Waldstock Festival UK

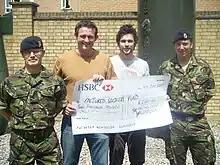
Waldstock reps present cheque to soldiers of Carver Barracks (2010)

Waldstock's primary aim apart from promoting local music and arts, is to raise money for local charitable causes.